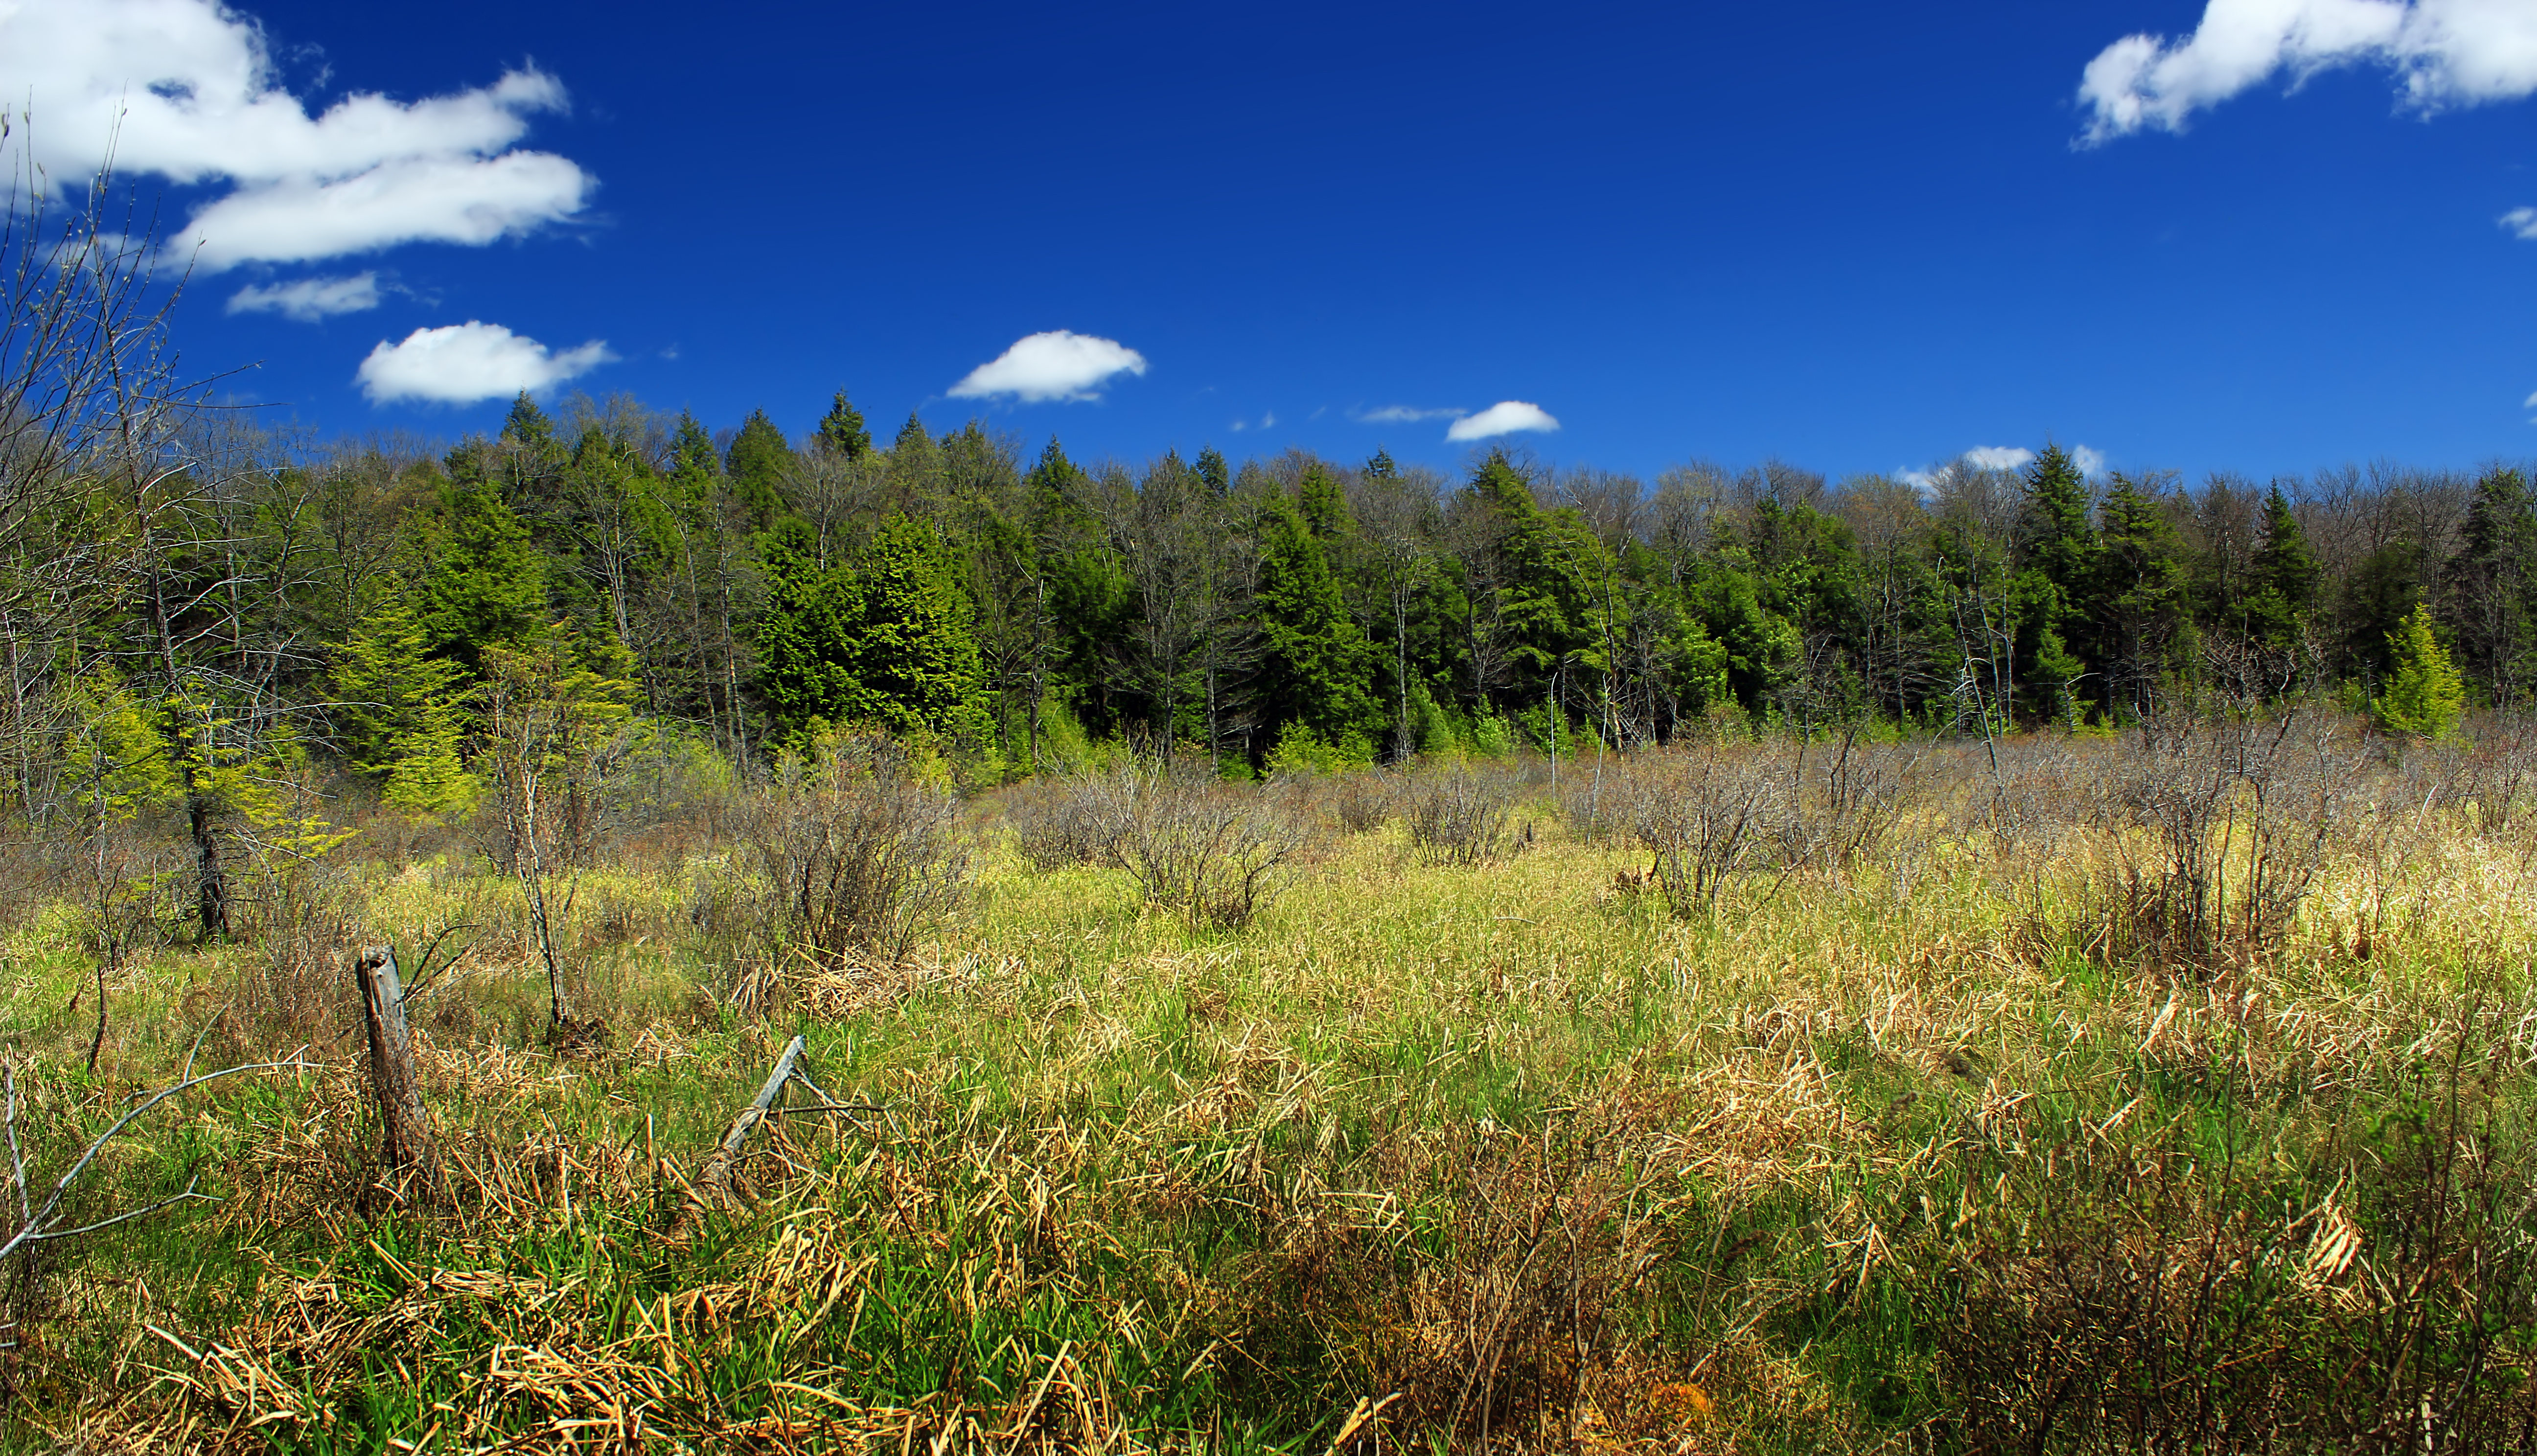
landscape, tree, nature, forest, grass, marsh, wilderness, mountain, sky, hiking, trail, field, meadow, prairie, hill, spring, pasture, savanna, ridge, plain, plants, wildflower, creativecommons, clouds, grassland, vegetation, poconos, lehighriver, wetland, pennsylvania, westforklehighriver, stategameland312, stategamelands312, sgl312, lackawannacounty, sedges, bog, plateau, woodland, habitat, ecosystem, tundra, steppe, rural area, biome, natural environment, geographical feature, grass family, ecoregion